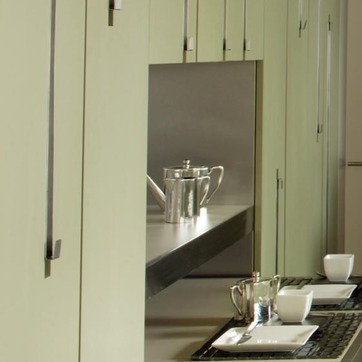
Material: metal